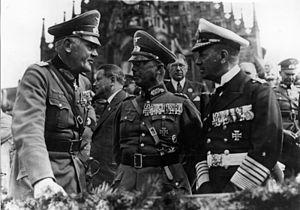
L’affaire Blomberg-Fritsch est une suite d'événements qui, en 1938, permirent notamment à Adolf Hitler d'écarter le ministre de la Guerre, Werner von Blomberg, et le commandant en chef de l'armée de terre allemande, Werner von Fritsch ; les deux hommes, ainsi que le ministre des Affaires étrangères, Konstantin von Neurath, s'étaient opposés au calendrier des projets expansionnistes du Führer. Blomberg et Fritsch furent contraints de démissionner, en raison, pour le premier, de son mariage avec une ancienne prostituée, et pour le second, d'une prétendue relation homosexuelle. Après l'exploitation politique de l'incendie du Reichstag et de la nuit des Longs Couteaux, cette double éviction fut une étape majeure de la consolidation du pouvoir absolu du Führer, particulièrement sur les forces armées, qui facilita les projets expansionnistes du Troisième Reich.
Werner von Blomberg, né le 2 septembre 1878 à Stargard et mort le 14 mars ou le 22 mars 1946 à Nuremberg, est un militaire allemand. Il est ministre de la Défense dans le cabinet Hitler en janvier 1933 puis ministre de la Guerre en 1935 et atteint le grade de Generalfeldmarschall en 1936, mais il est écarté en 1938 à la suite d’une opération concertée de discréditation.